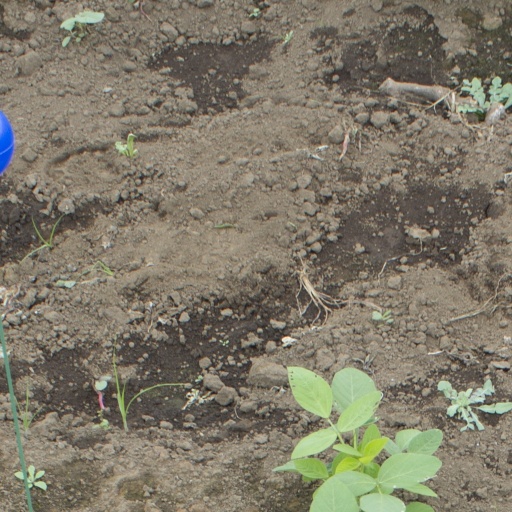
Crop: soybean